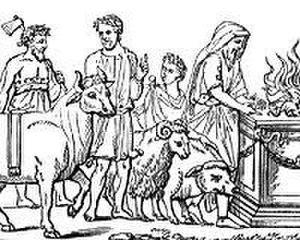
La lustration, du latin lustratio, ou le lustre, de lustrum, est une cérémonie de purification de la Rome antique. Elle s'effectuait en versant de l'eau, ou en aspergeant de l'eau au moyen d'un rameau de laurier ou d'olivier, ou encore à l'aide d'un instrument appelé aspergillum.